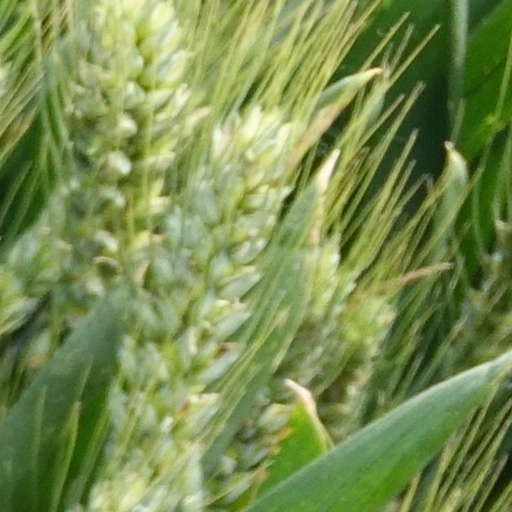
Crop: wheat